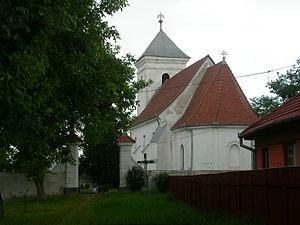
Sânpaul ou Kerelőszentpál en hongrois est une commune roumaine du județ de Mureș, dans la région historique de Transylvanie et dans la région de développement du Centre.